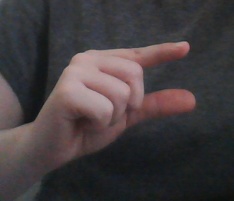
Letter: dal